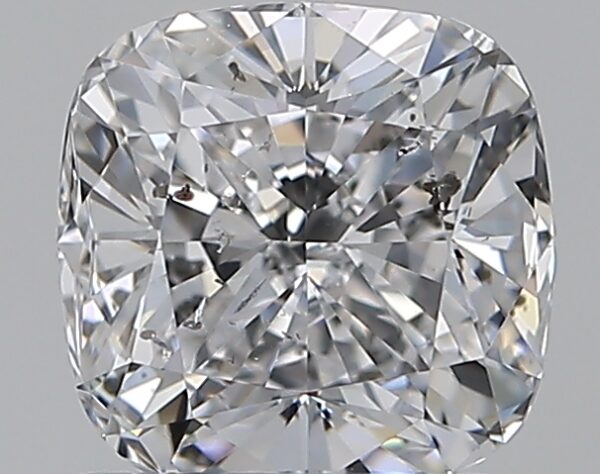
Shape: cushion
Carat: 1.01
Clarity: SI2
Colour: E
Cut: EX
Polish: EX
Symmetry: VG
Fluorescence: N
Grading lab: GIA
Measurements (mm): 5.71 x 5.65 x 3.9